Zhao Jianmin spy case

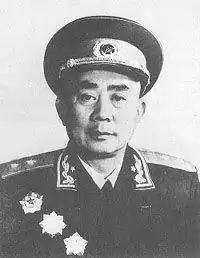
Tan Furen, the lieutenant general of the People's Liberation Army who was in charge of the purge.

In March 1967, Zhao Jianmin, then provincial secretary of the Communist Party in Yunnan, suggested to Kang Sheng in person that the Chinese Communist Party (CCP) should resolve the issues of Cultural Revolution in a democratic manner, but receiving no immediate response from the latter. However, Kang Sheng (then head of the party's internal intelligence agency of the Central Social Affairs Department) wrote a secret report on Zhao to Mao Zedong afterwards, claiming that Zhao opposed the Central Committee of CCP, Chairman Mao and the Cultural Revolution.